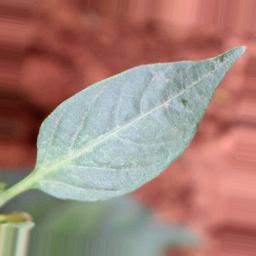
Label: healthy